Emperor Gaozong of Song

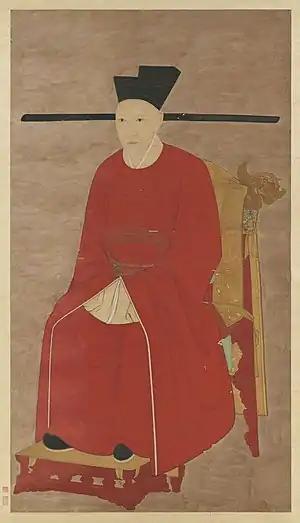
"Seated portrait of Emperor Gaozong."

On March 26, 1129, Gaozong lost his throne to a mutiny that was instigated by the palace guards led by Miao Fu and Liu Zhengyan. They were unsatisfied with Gaozong's decision to appoint their adversary Wang Yuan to an important imperial post hence would outrank them. Banding together with at least ten thousand palace guards under the pretense that Wang and the court eunuchs were plotting, Miao and Liu mutinied and murdered Wang. They then forced Gaozong to abdicate in favor of his two-year-old son, Zhao Fu. The plot came to an abrupt end less than a month later on April 20, 1129, when Miao and Liu were defeated by Gaozong's loyal army, led by Han Shizhong, and were both executed for treason. Gaozong's son later died from illness after an unofficial reign of three months. After being restored to the throne, Gaozong himself was pursued by Jin forces and was not in full control of southern China until the late 1130s. The mutiny would cause Emperor Gaozong to move his capital to Jiankang.